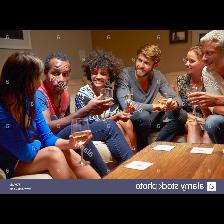
Label: Human